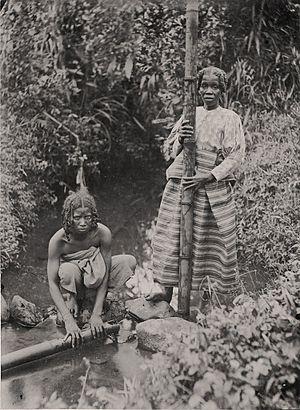
Femmes Betsimisarakas puisant de l'eau, 1900/1910.